List of birds of Madeira

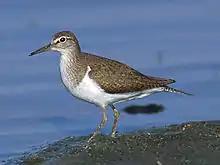
Common sandpiper

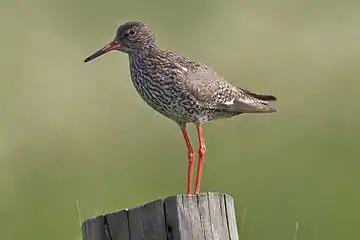
Common redshank

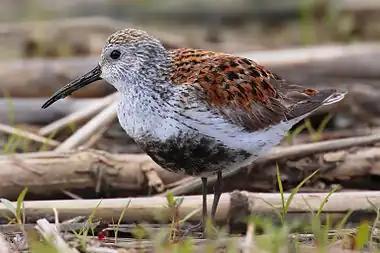
Dunlin

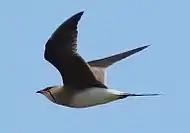
Collared pratincole

Scolopacidae is a large diverse family of small to medium-sized shorebirds including the sandpipers, curlews, godwits, shanks, tattlers, woodcocks, snipes, dowitchers and phalaropes. The majority of these species eat small invertebrates picked out of the mud or soil. Variation in length of legs and bills enables multiple species to feed in the same habitat, particularly on the coast, without direct competition for food.